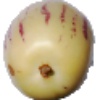
Label: pepino